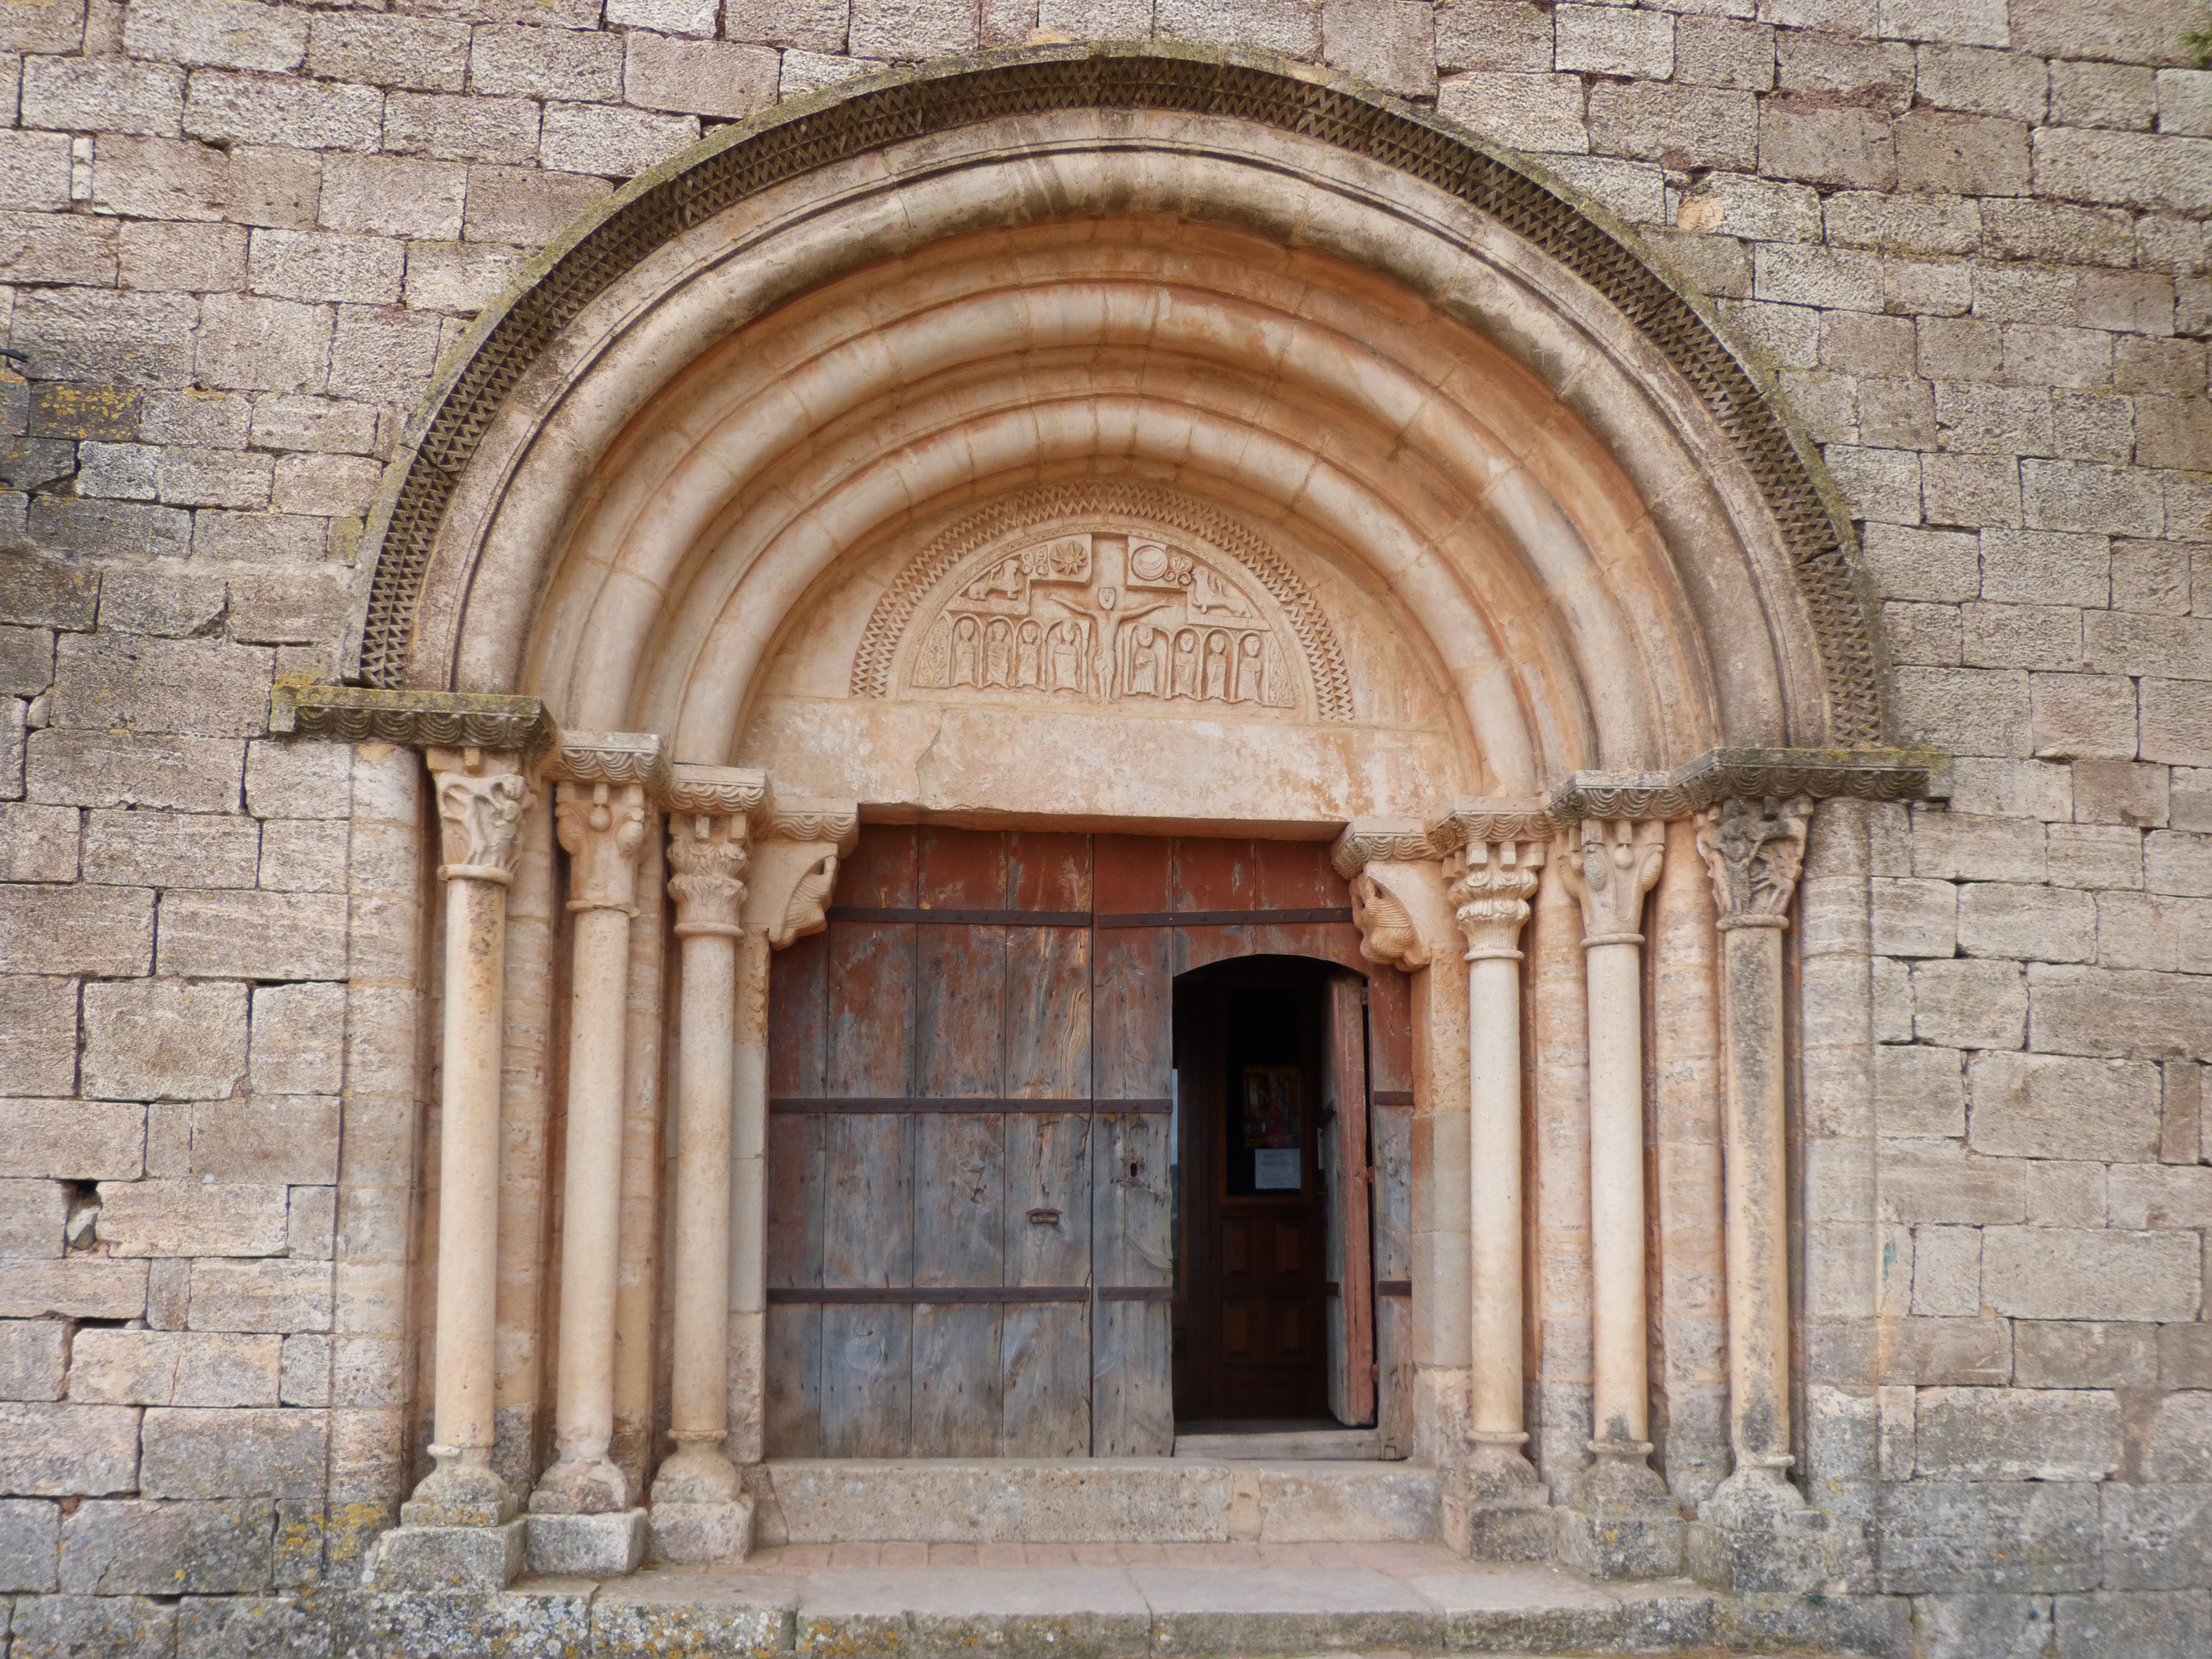
architecture, structure, building, palace, arch, column, facade, chapel, place of worship, baptistery, temple, ruins, monastery, romanesque, relief, crypt, pantocrator, romanesque church, siurana, portalada, historic site, ancient history, ancient roman architecture